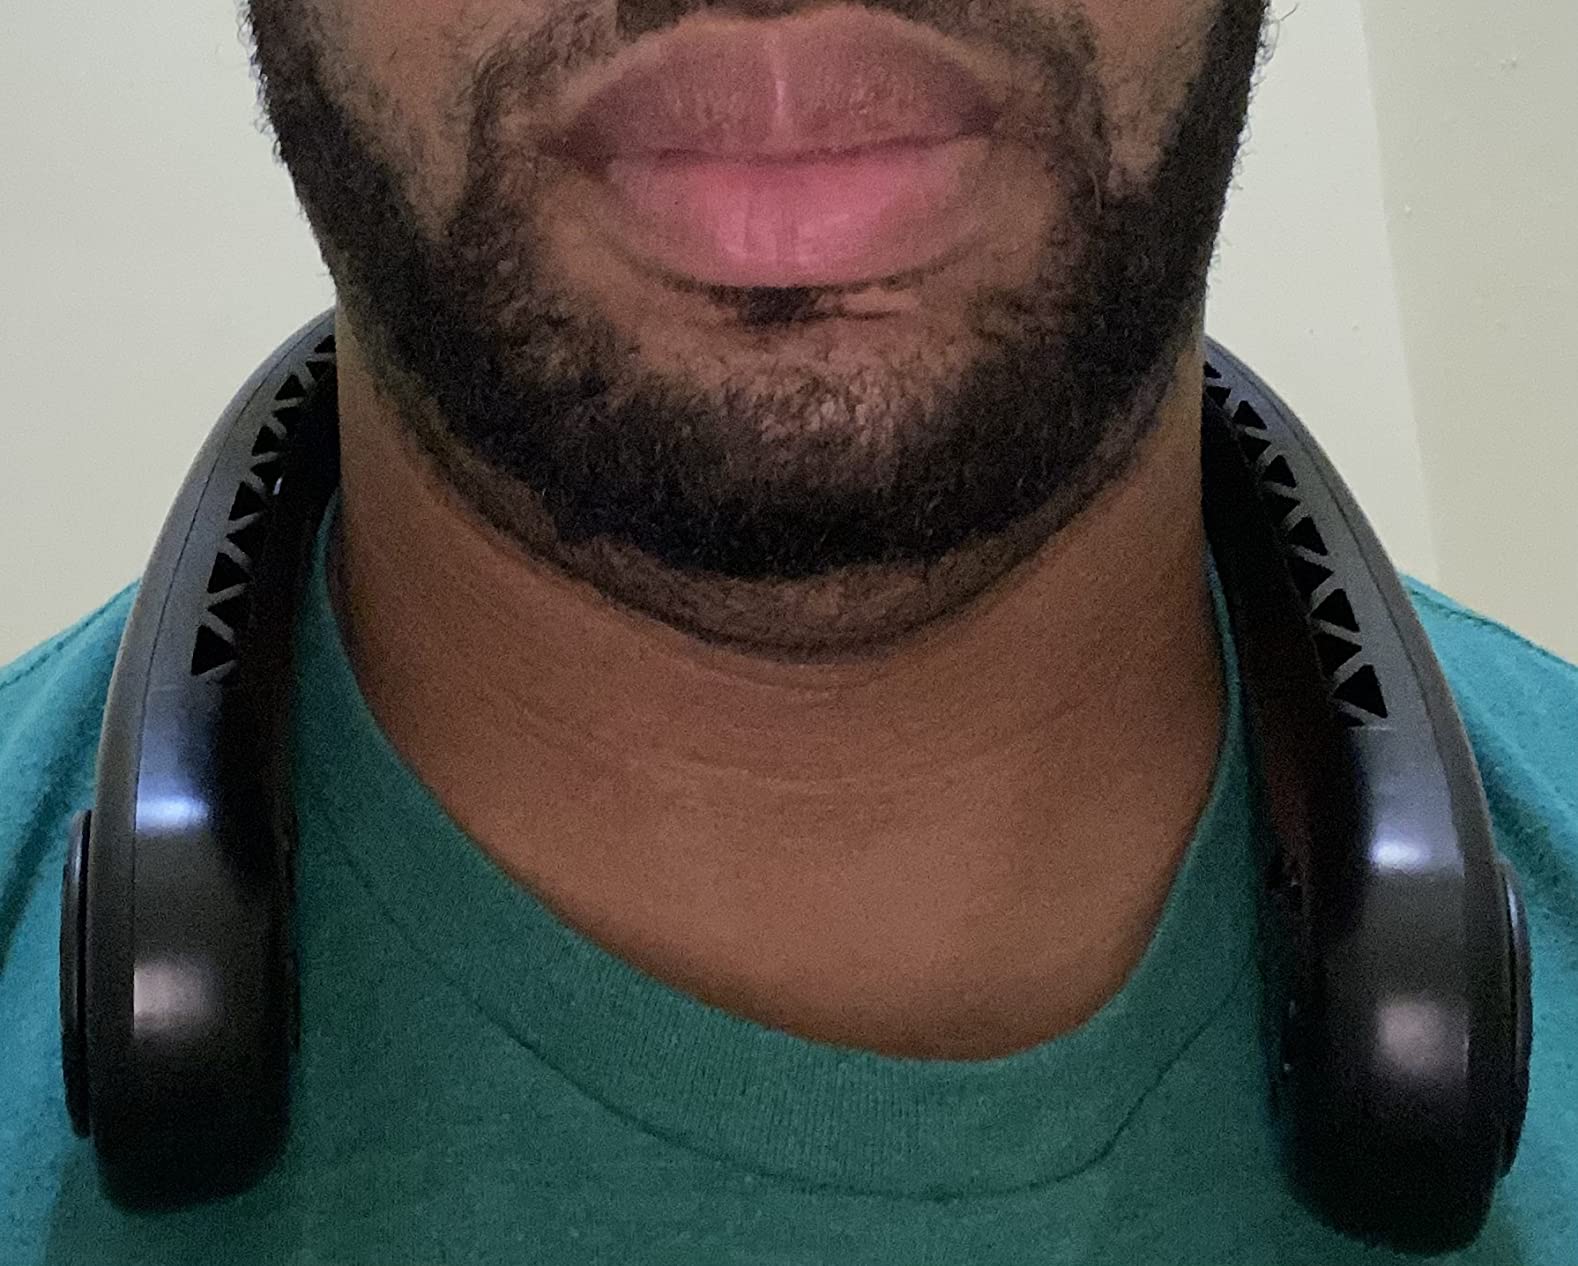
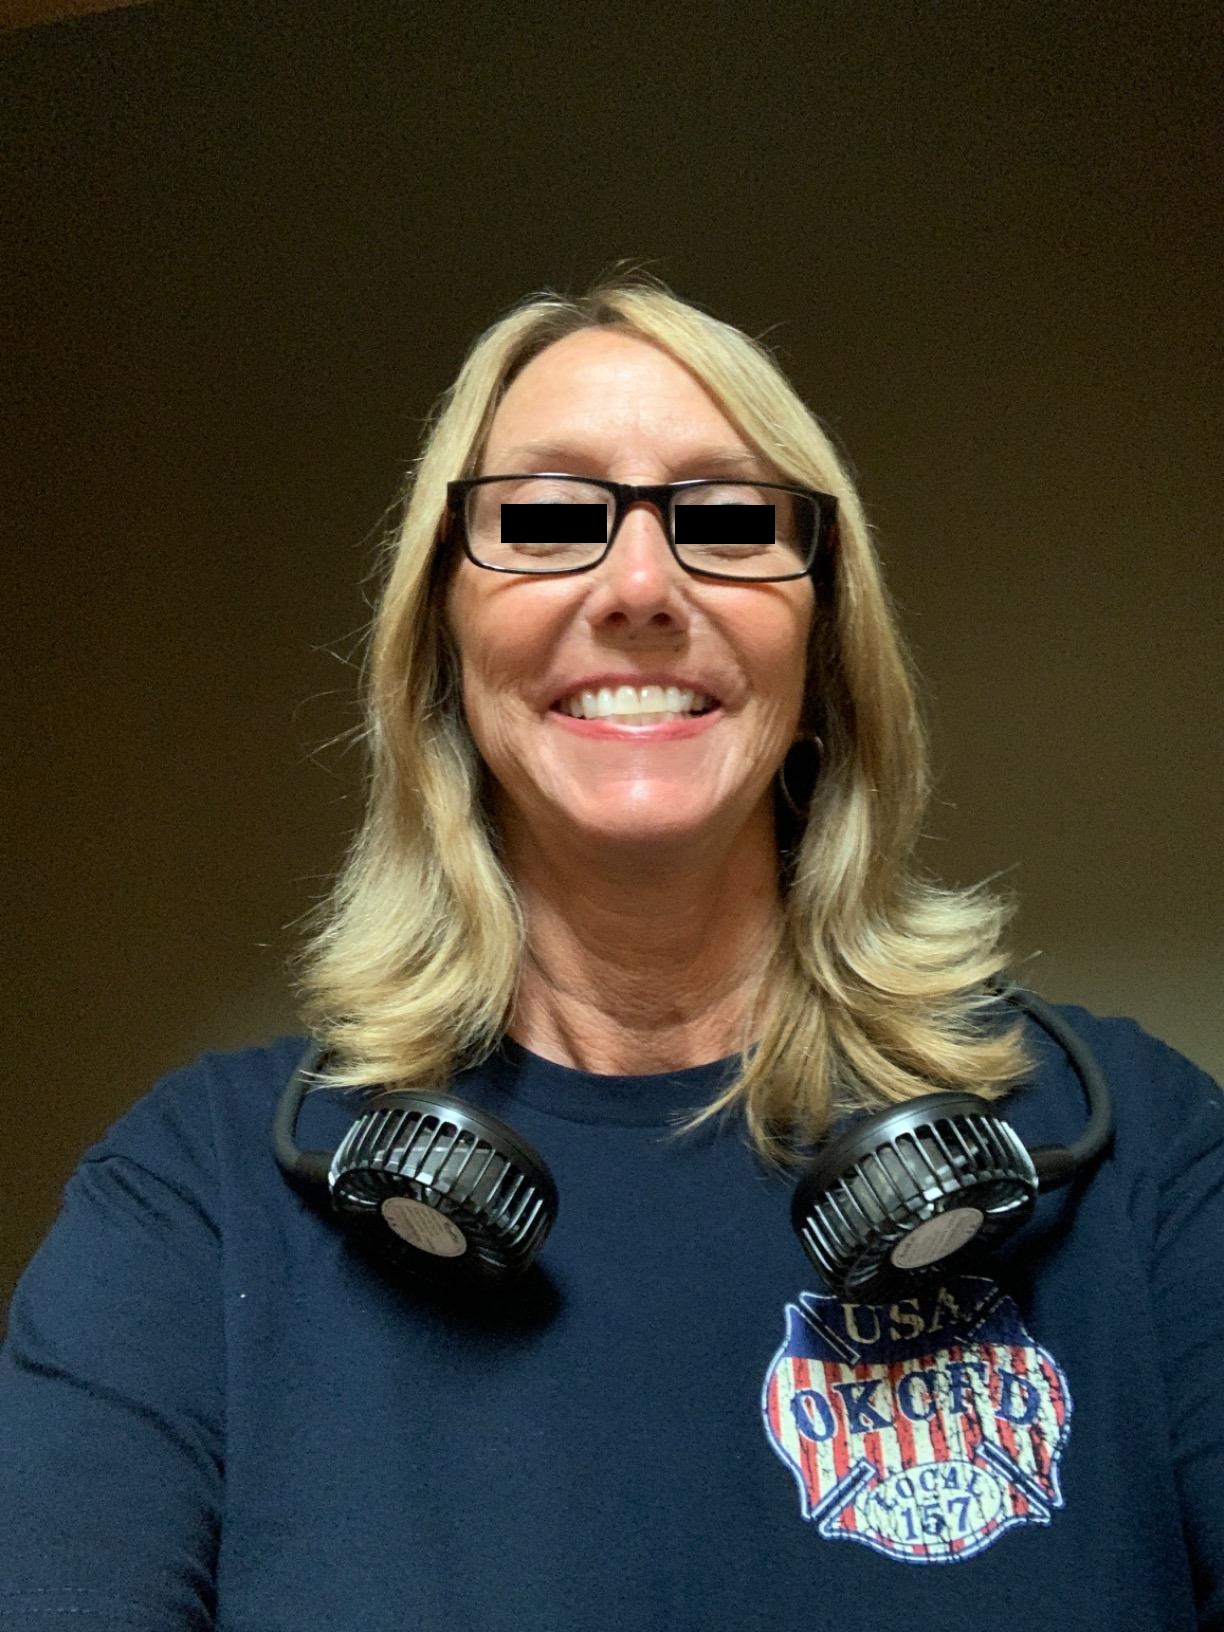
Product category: fan
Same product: no